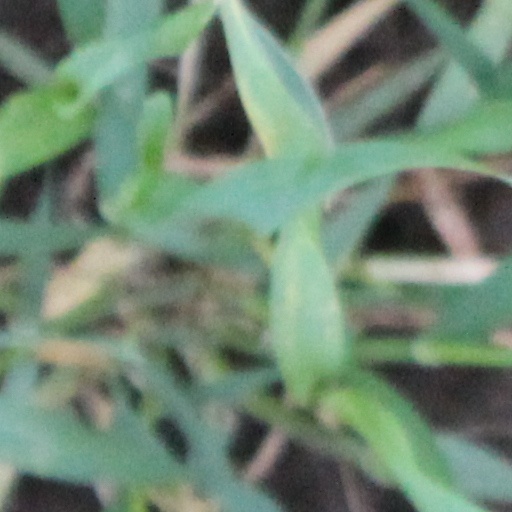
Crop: wheat